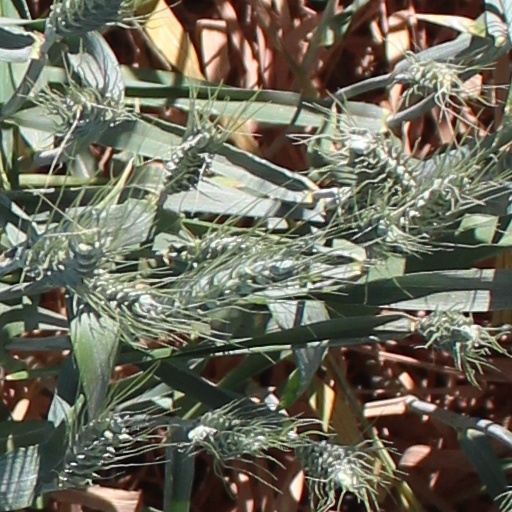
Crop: wheat